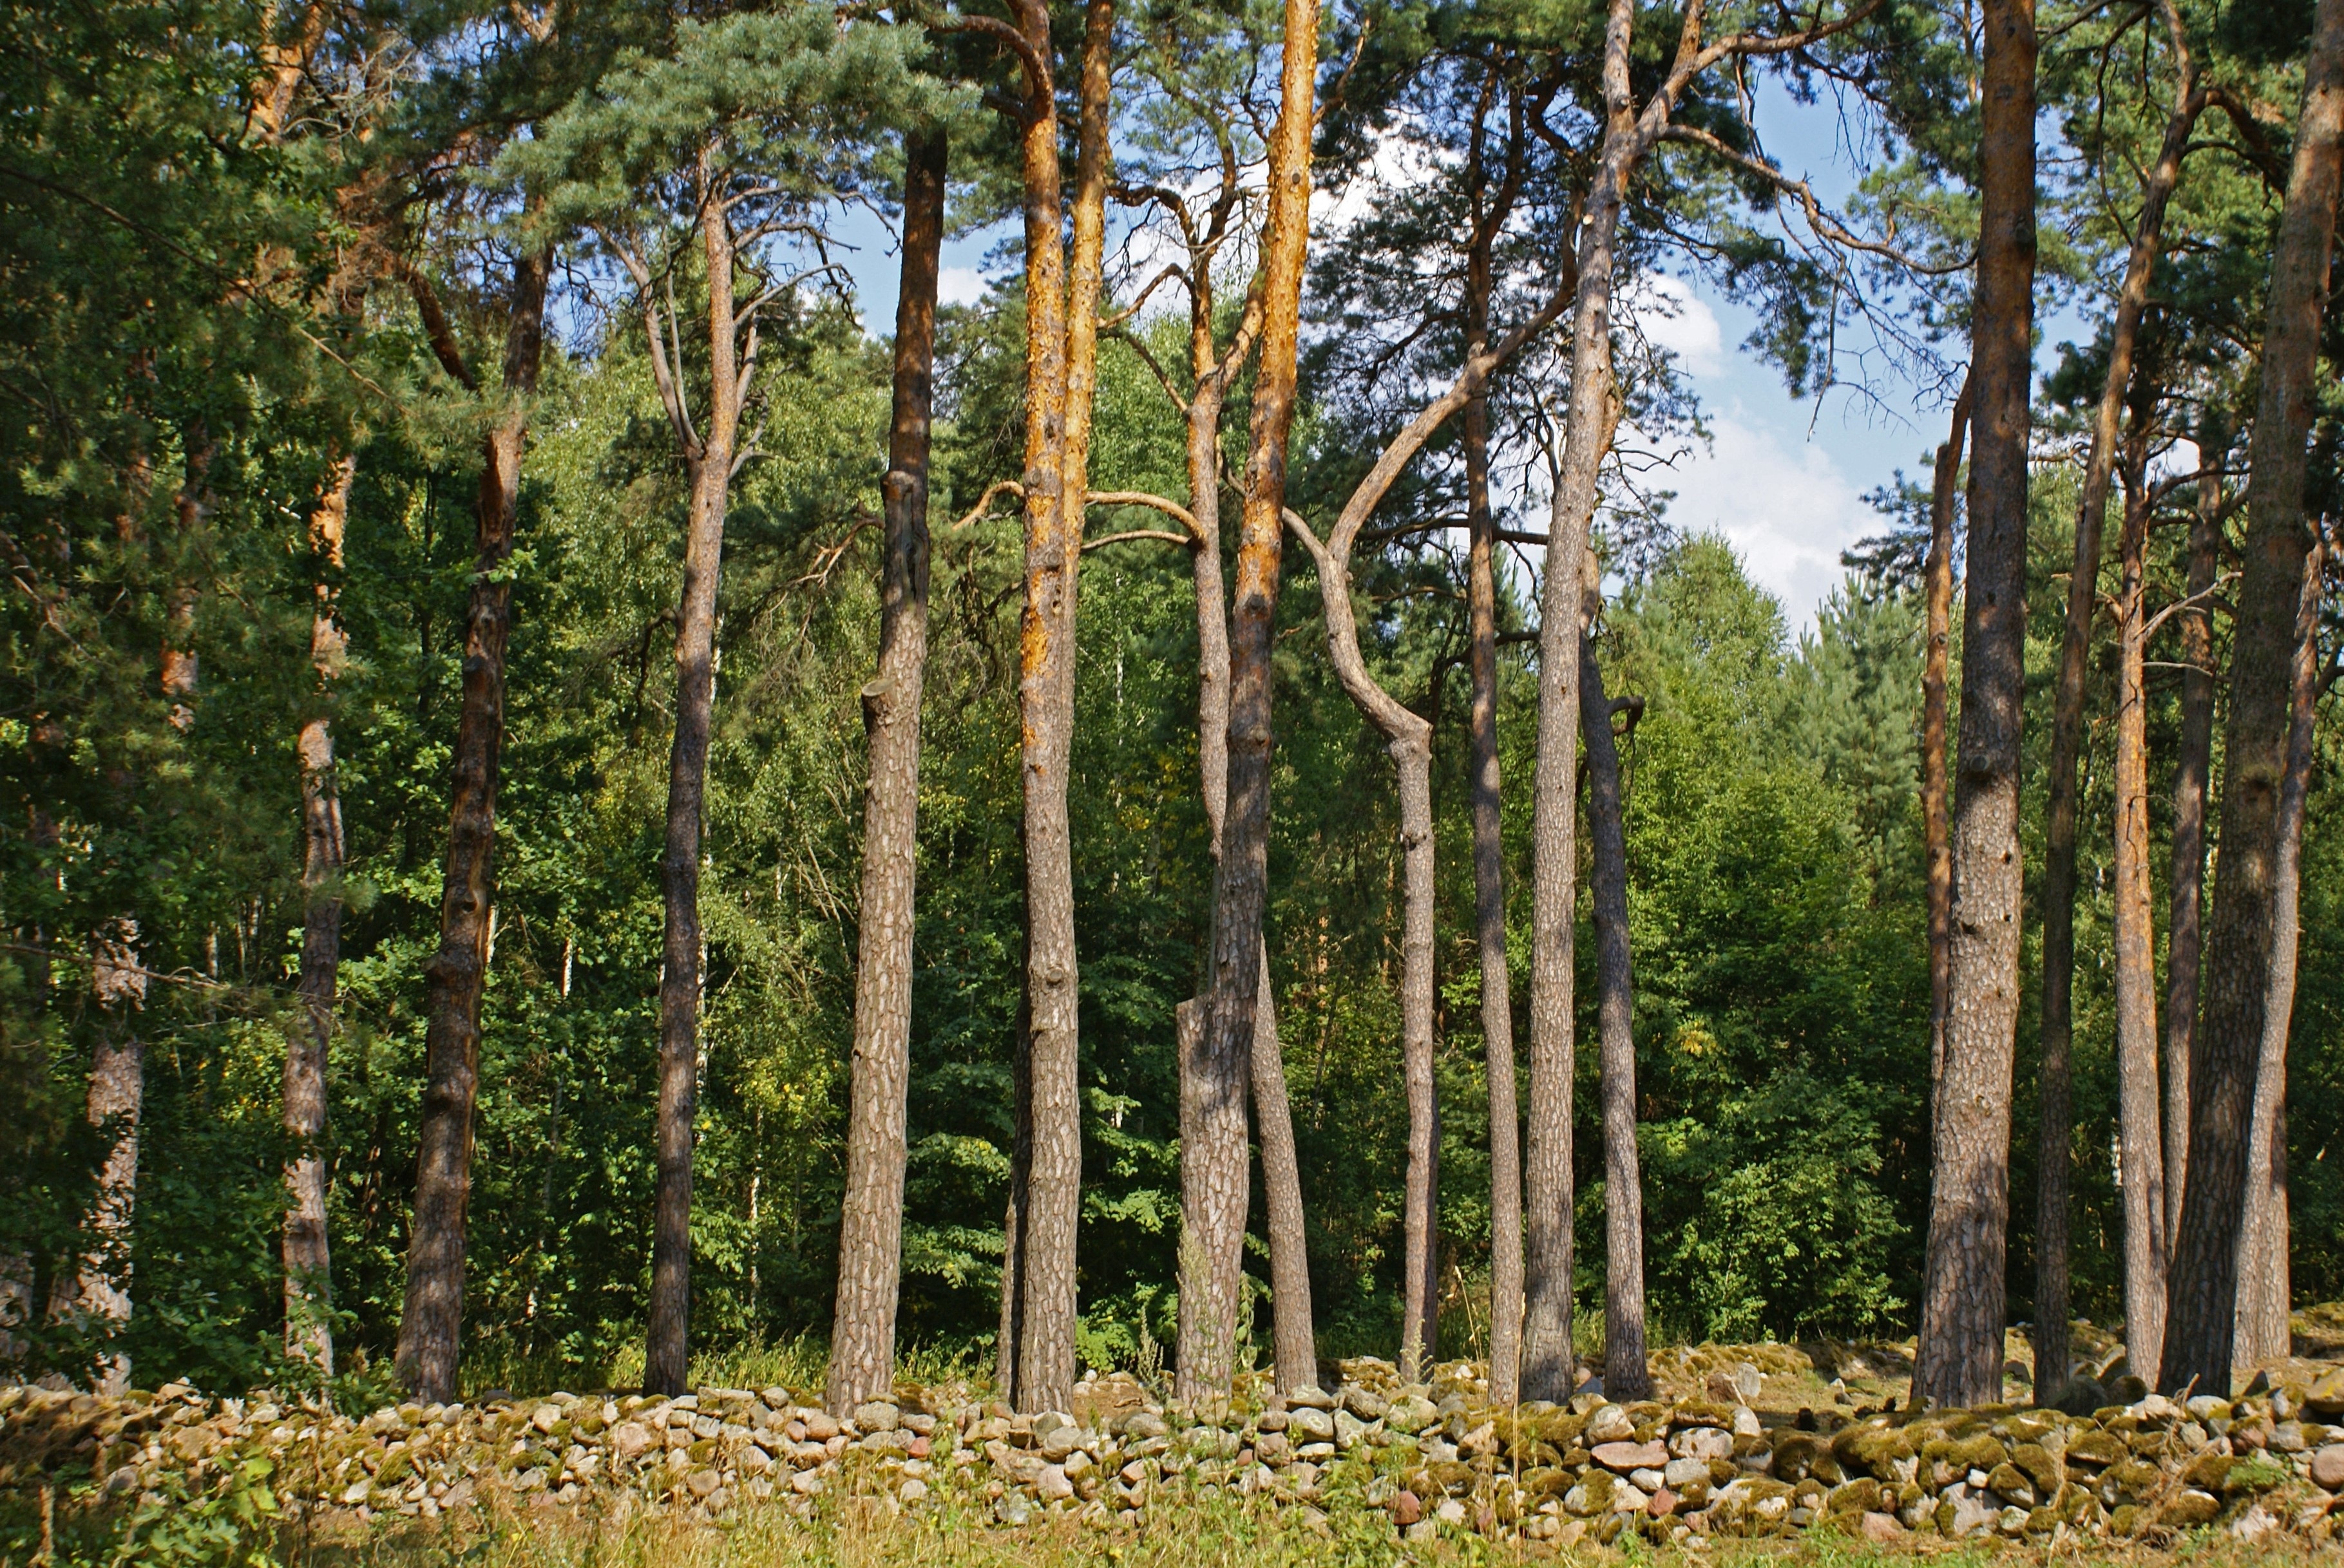
tree, forest, plant, trunk, green, coniferous, spruce, vegetation, shrub, deciduous, plantation, grove, woodland, habitat, ecosystem, flowering plant, biome, natural environment, woody plant, temperate broadleaf and mixed forest, temperate coniferous forest, land plant